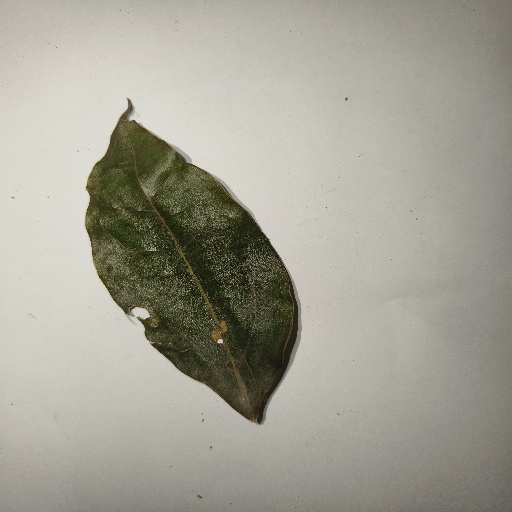
Species: Camphor
Leaf condition: Shot Hole